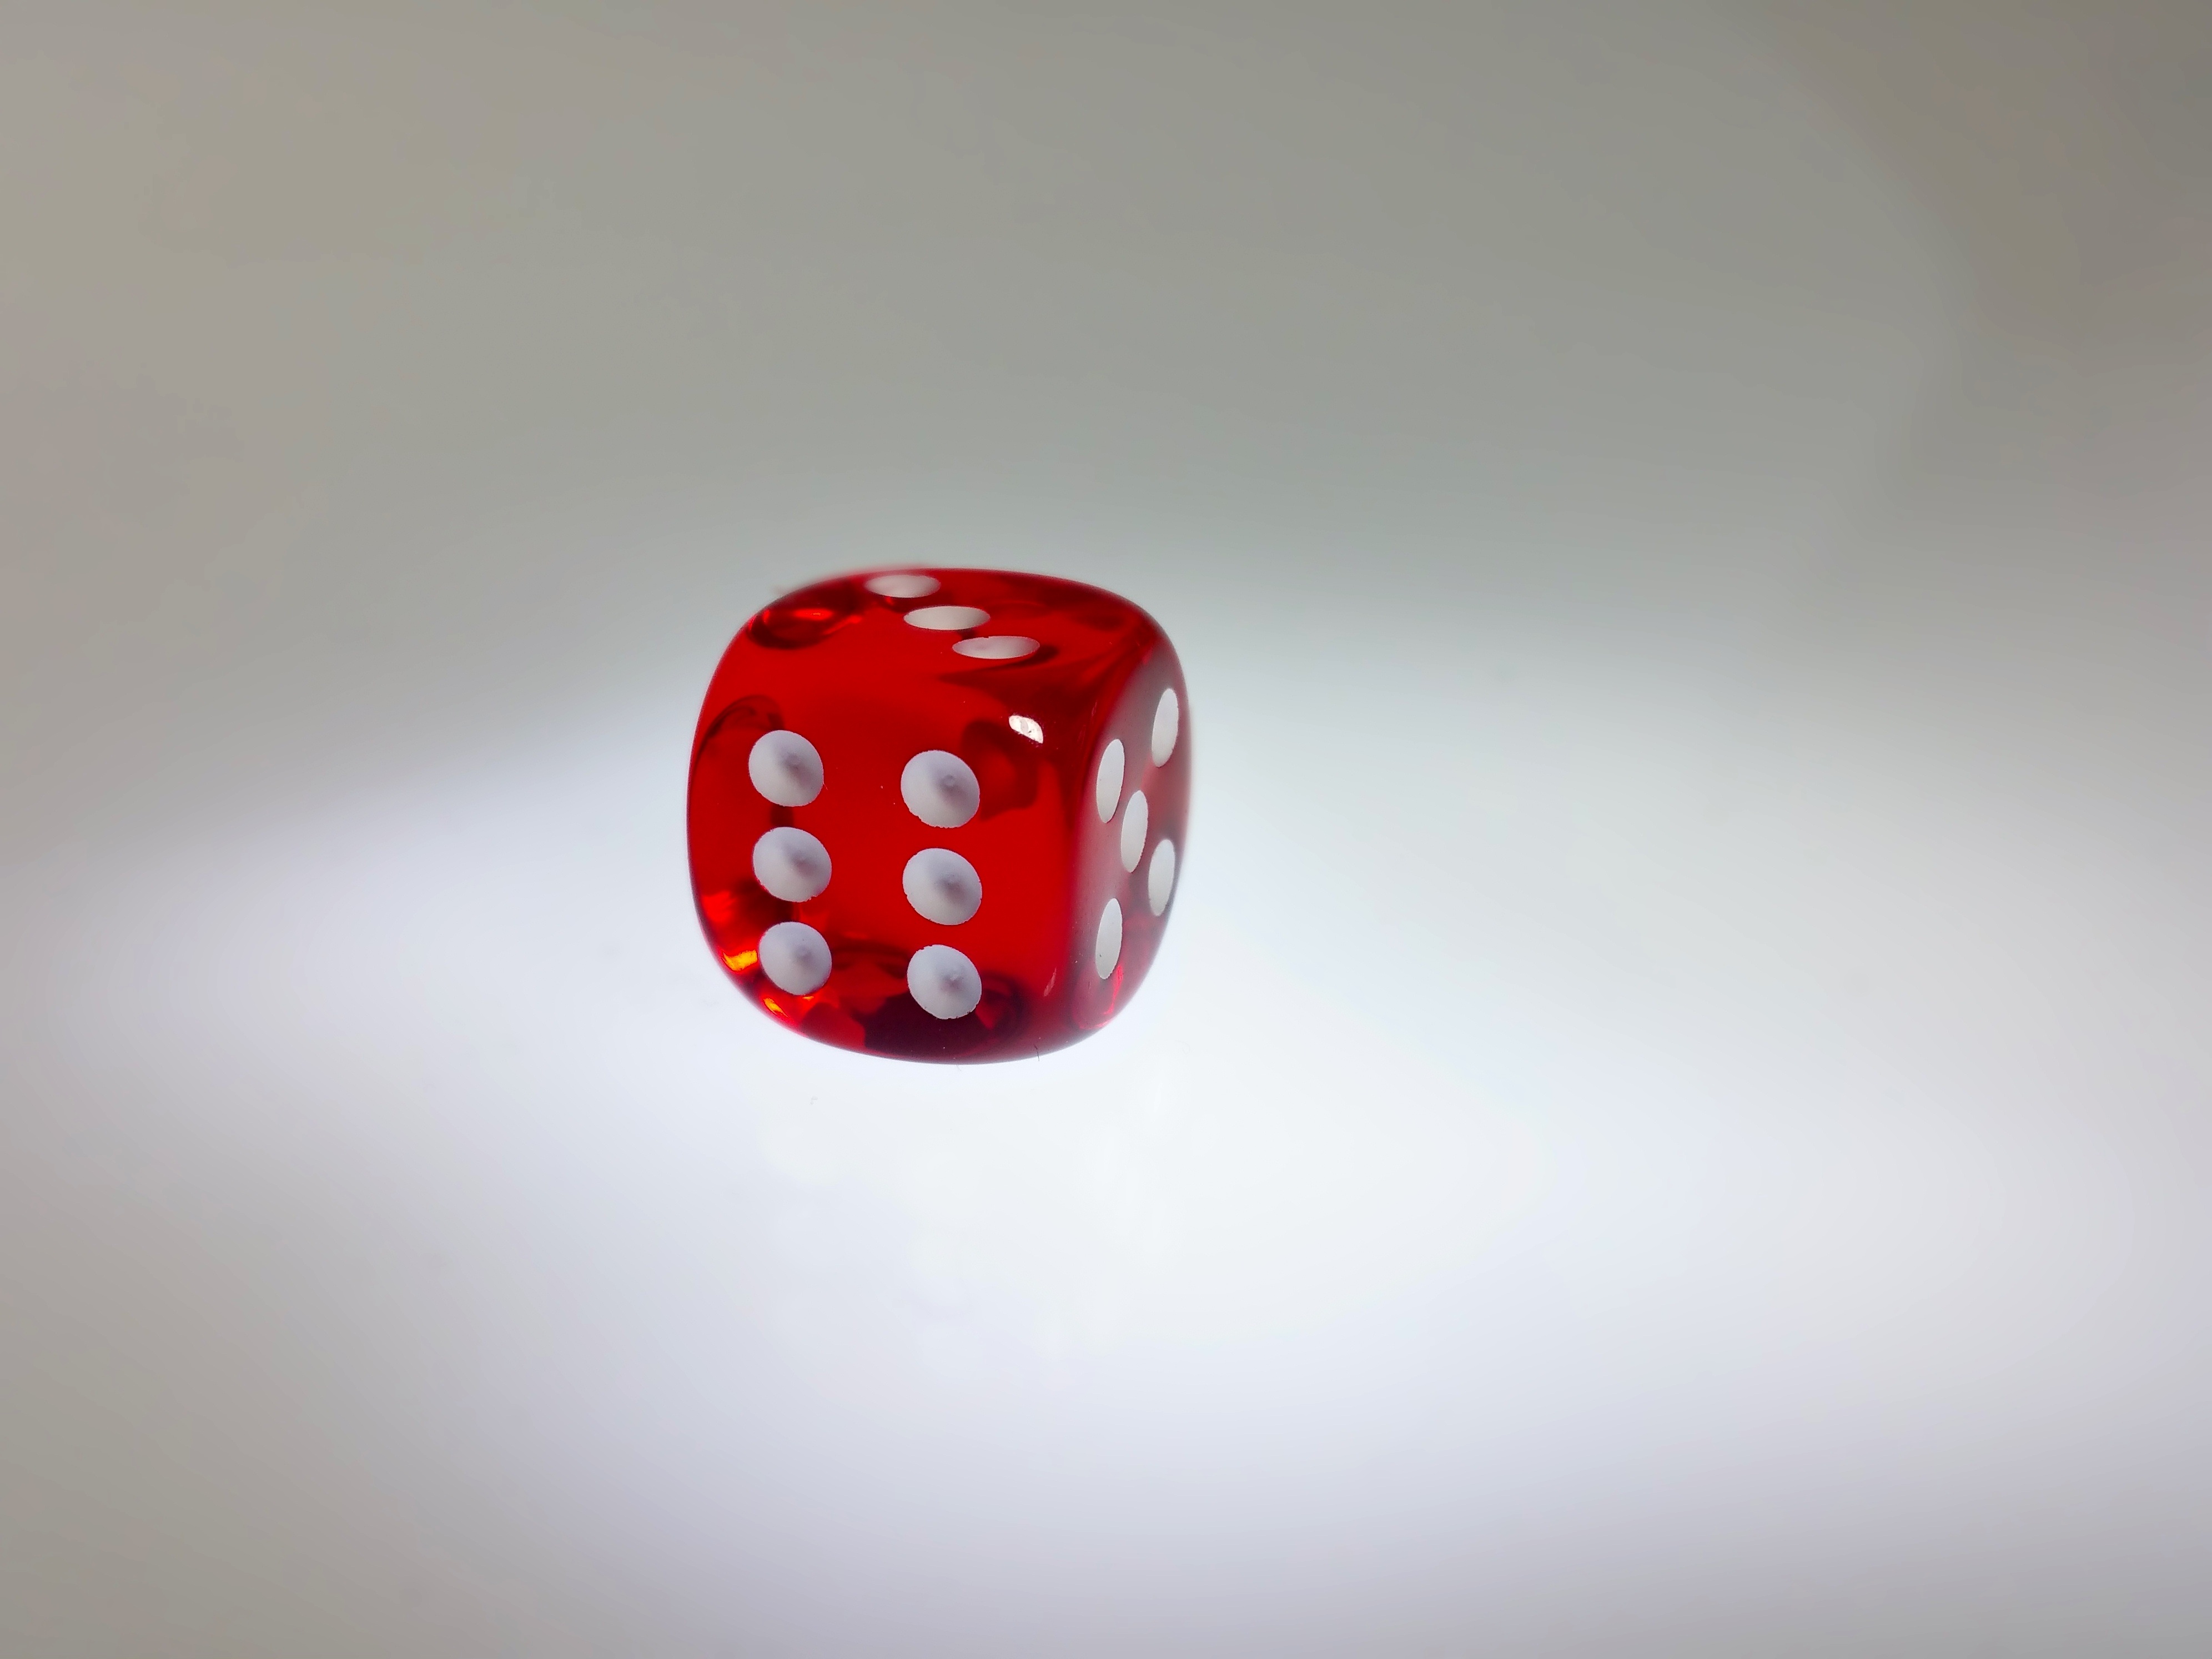
play, recreation, red, board game, sports, cube, games, luck, dice, dice game, indoor games and sports, tabletop game